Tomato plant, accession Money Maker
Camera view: tilt-top (135 deg); turntable rotation: 120 degrees
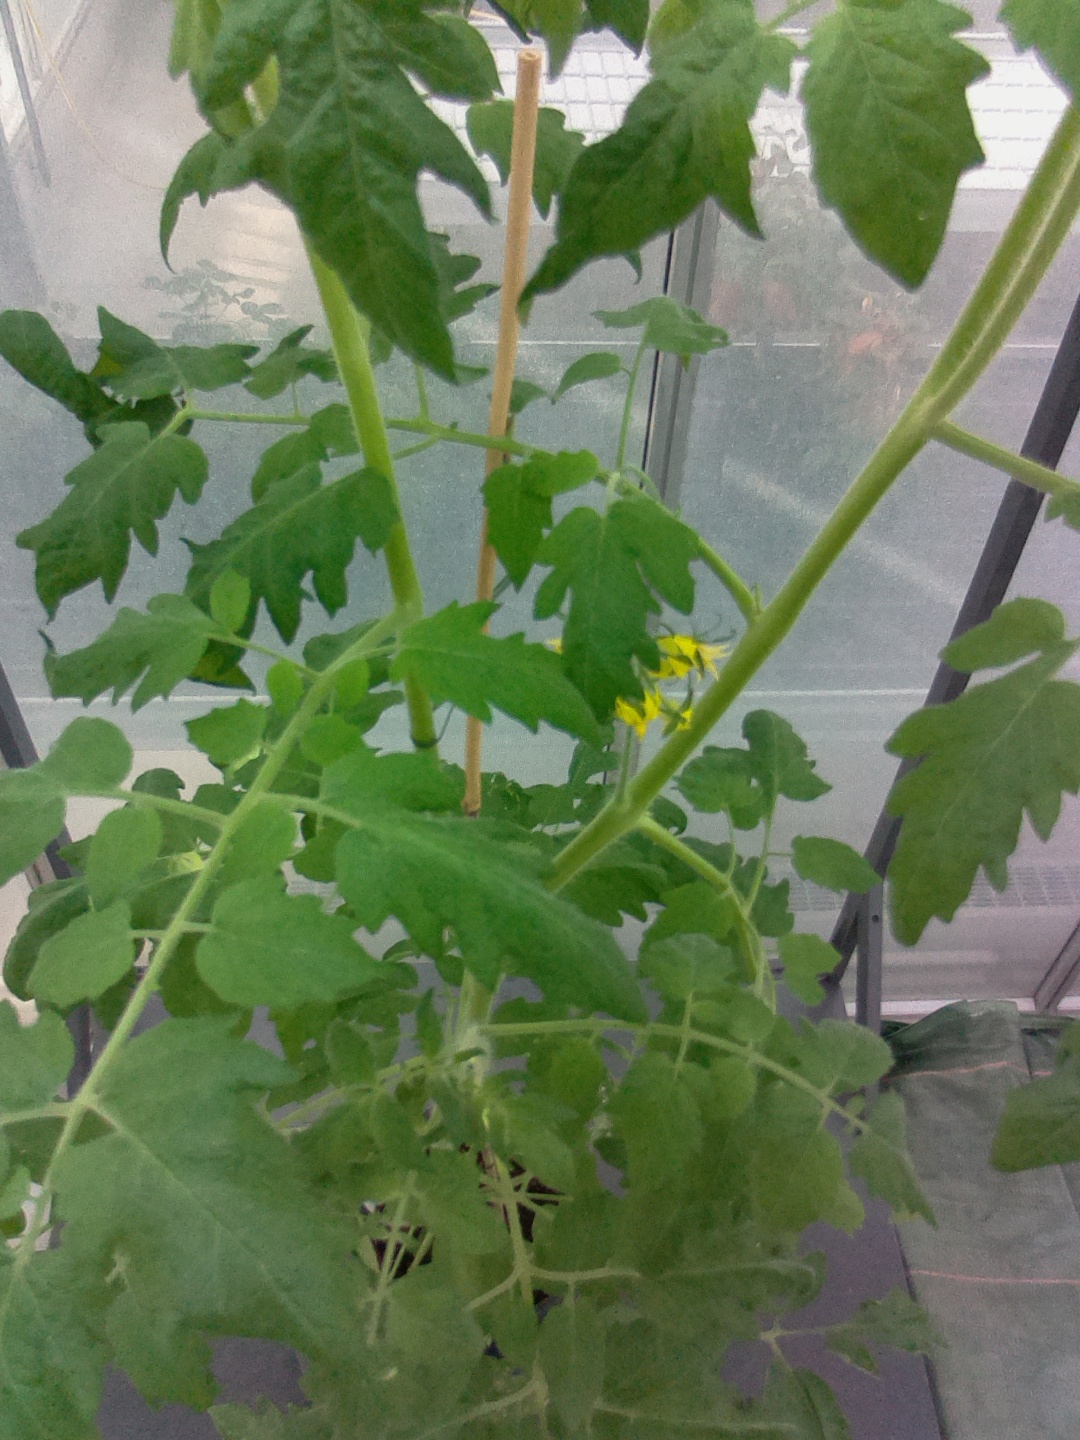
BBCH growth stage 67: Full flowering, 70%-80% of flowers open, more petals falling